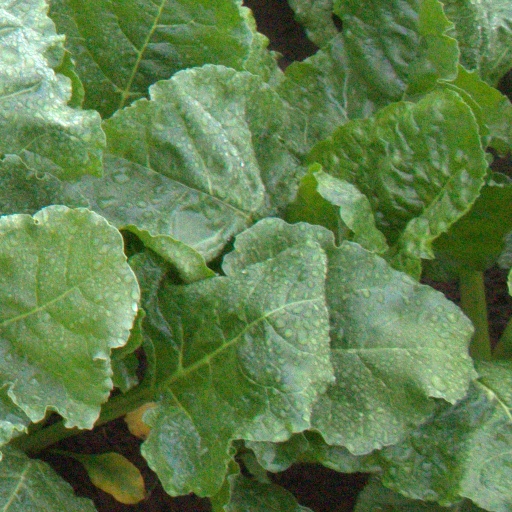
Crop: sugar beet